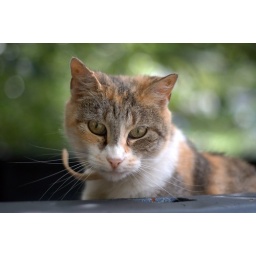
Gabby sitting in the back of the truck